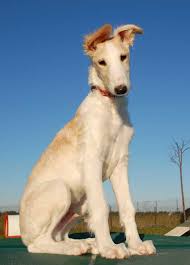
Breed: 226-n000064-borzoi